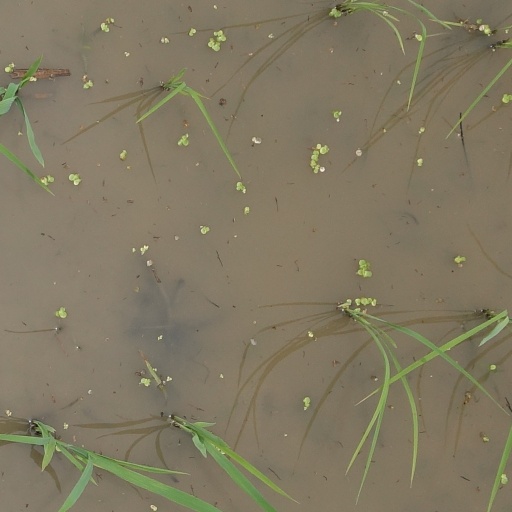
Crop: rice